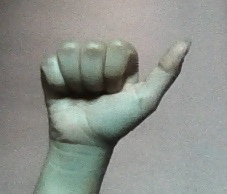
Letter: dhad